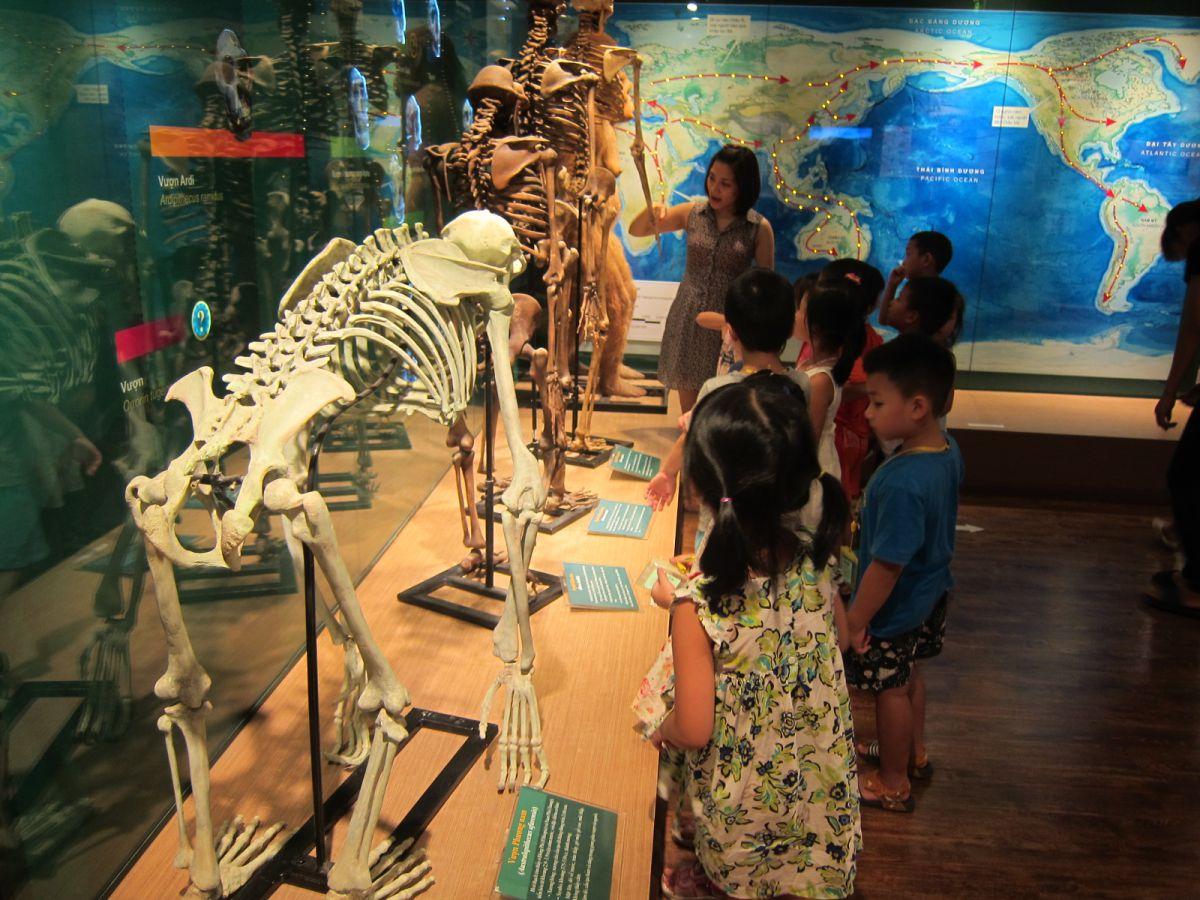
nơi những đứa bé đang đứng trưng bày những bộ xương